Coupé utility

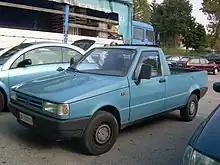
Fiat Fiorino pick-up

The Dodge Rampage is a coupé utility/pickup that was marketed by Dodge from the 1982–1984 model years. Following the introduction of the Volkswagen Rabbit Pickup and the Subaru BRAT, the Rampage was developed from the Dodge Omni 024 hatchback (later the Dodge Charger). The first compact pickup truck designed by Chrysler Corporation, the Rampage was the first American-brand pickup truck with front-wheel drive (though featuring a payload capacity rivaling the larger El Camino).